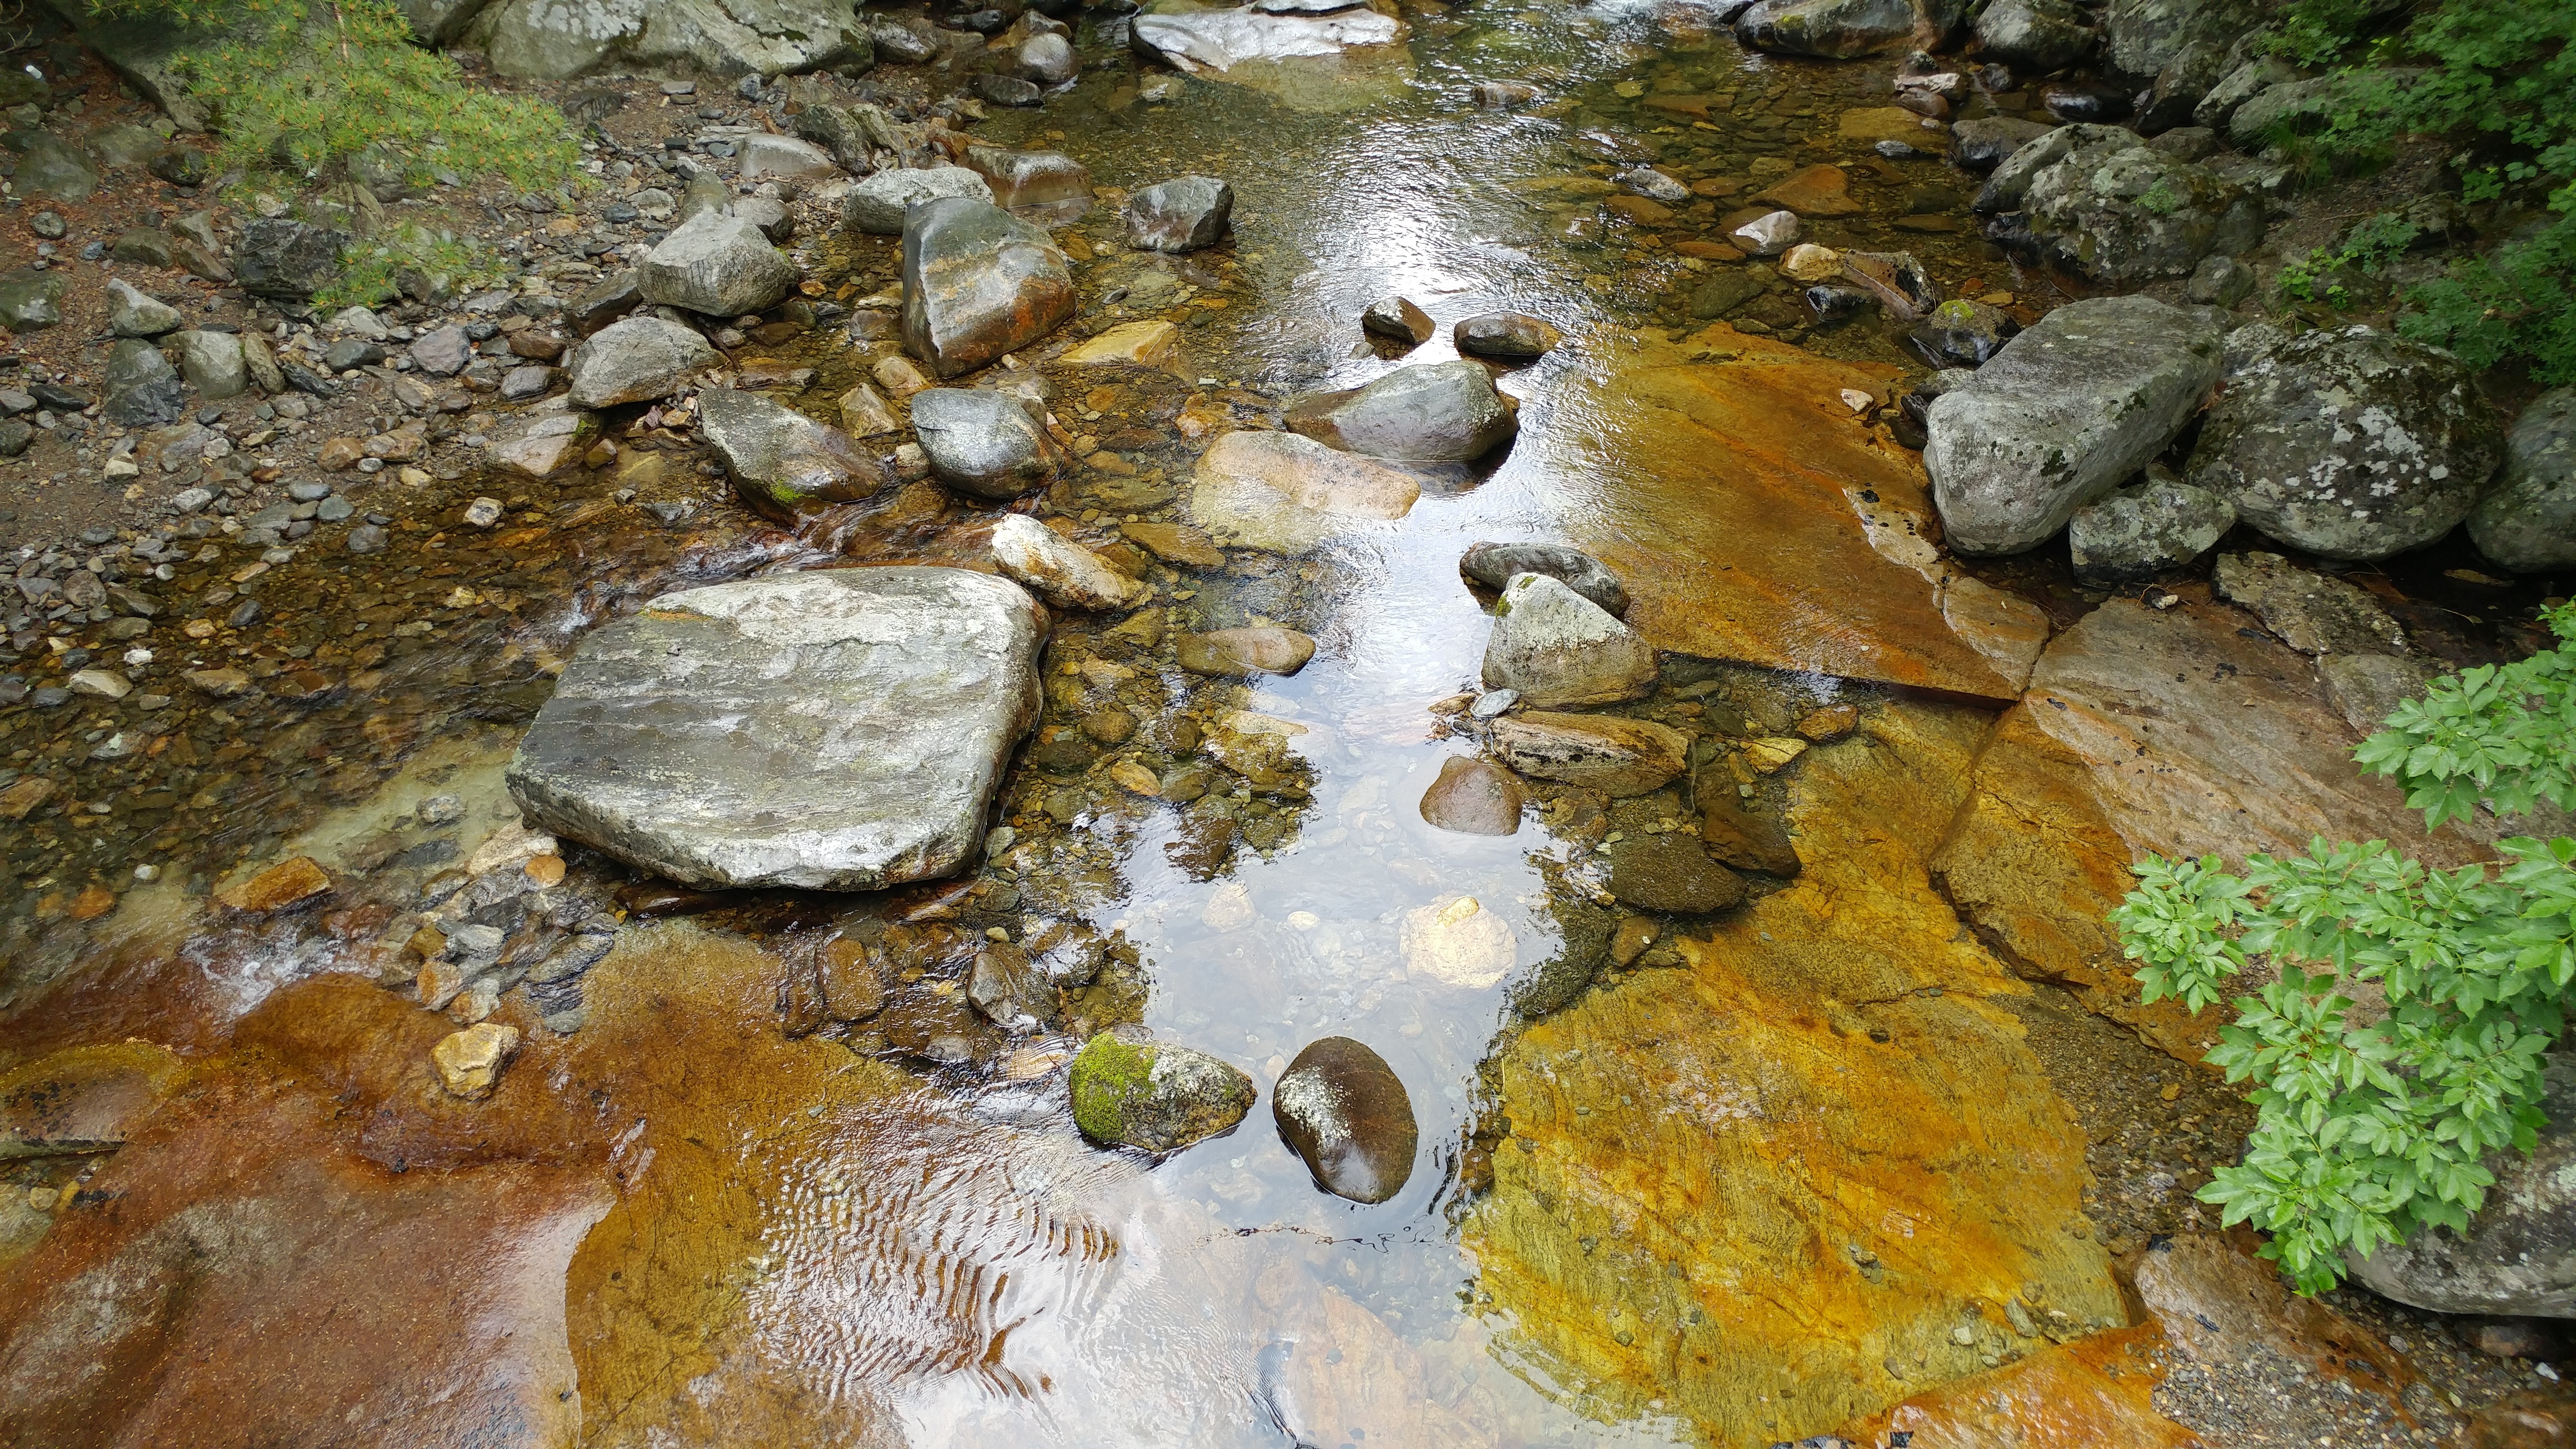
water, nature, rock, leaf, wave, summer, pond, stream, autumn, geology, water feature, continuation